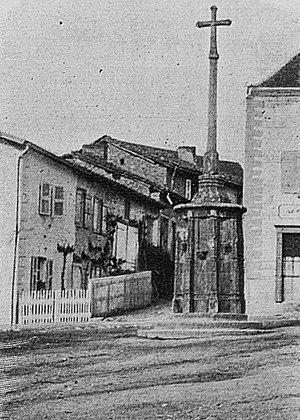
Dictionnaire illustré des communes du département du Rhône. Tome 1 / par MM. E. de Rolland et D. Clouzet.
Aigueperse est une commune française située dans le département du Rhône, en région Auvergne-Rhône-Alpes.